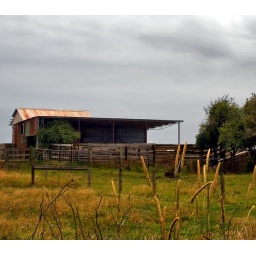
Colour under a gray sky